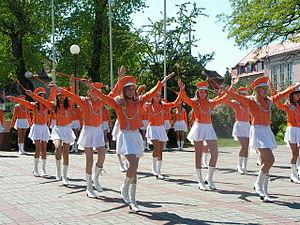
Un défilé est un cortège organisé des personnes souvent costumées, des militaires, des manifestants, ou pour des raisons culturelles ou commerciales, le long d'une rue, dans une ville ou sur un itinéraire ayant une valeur symbolique.